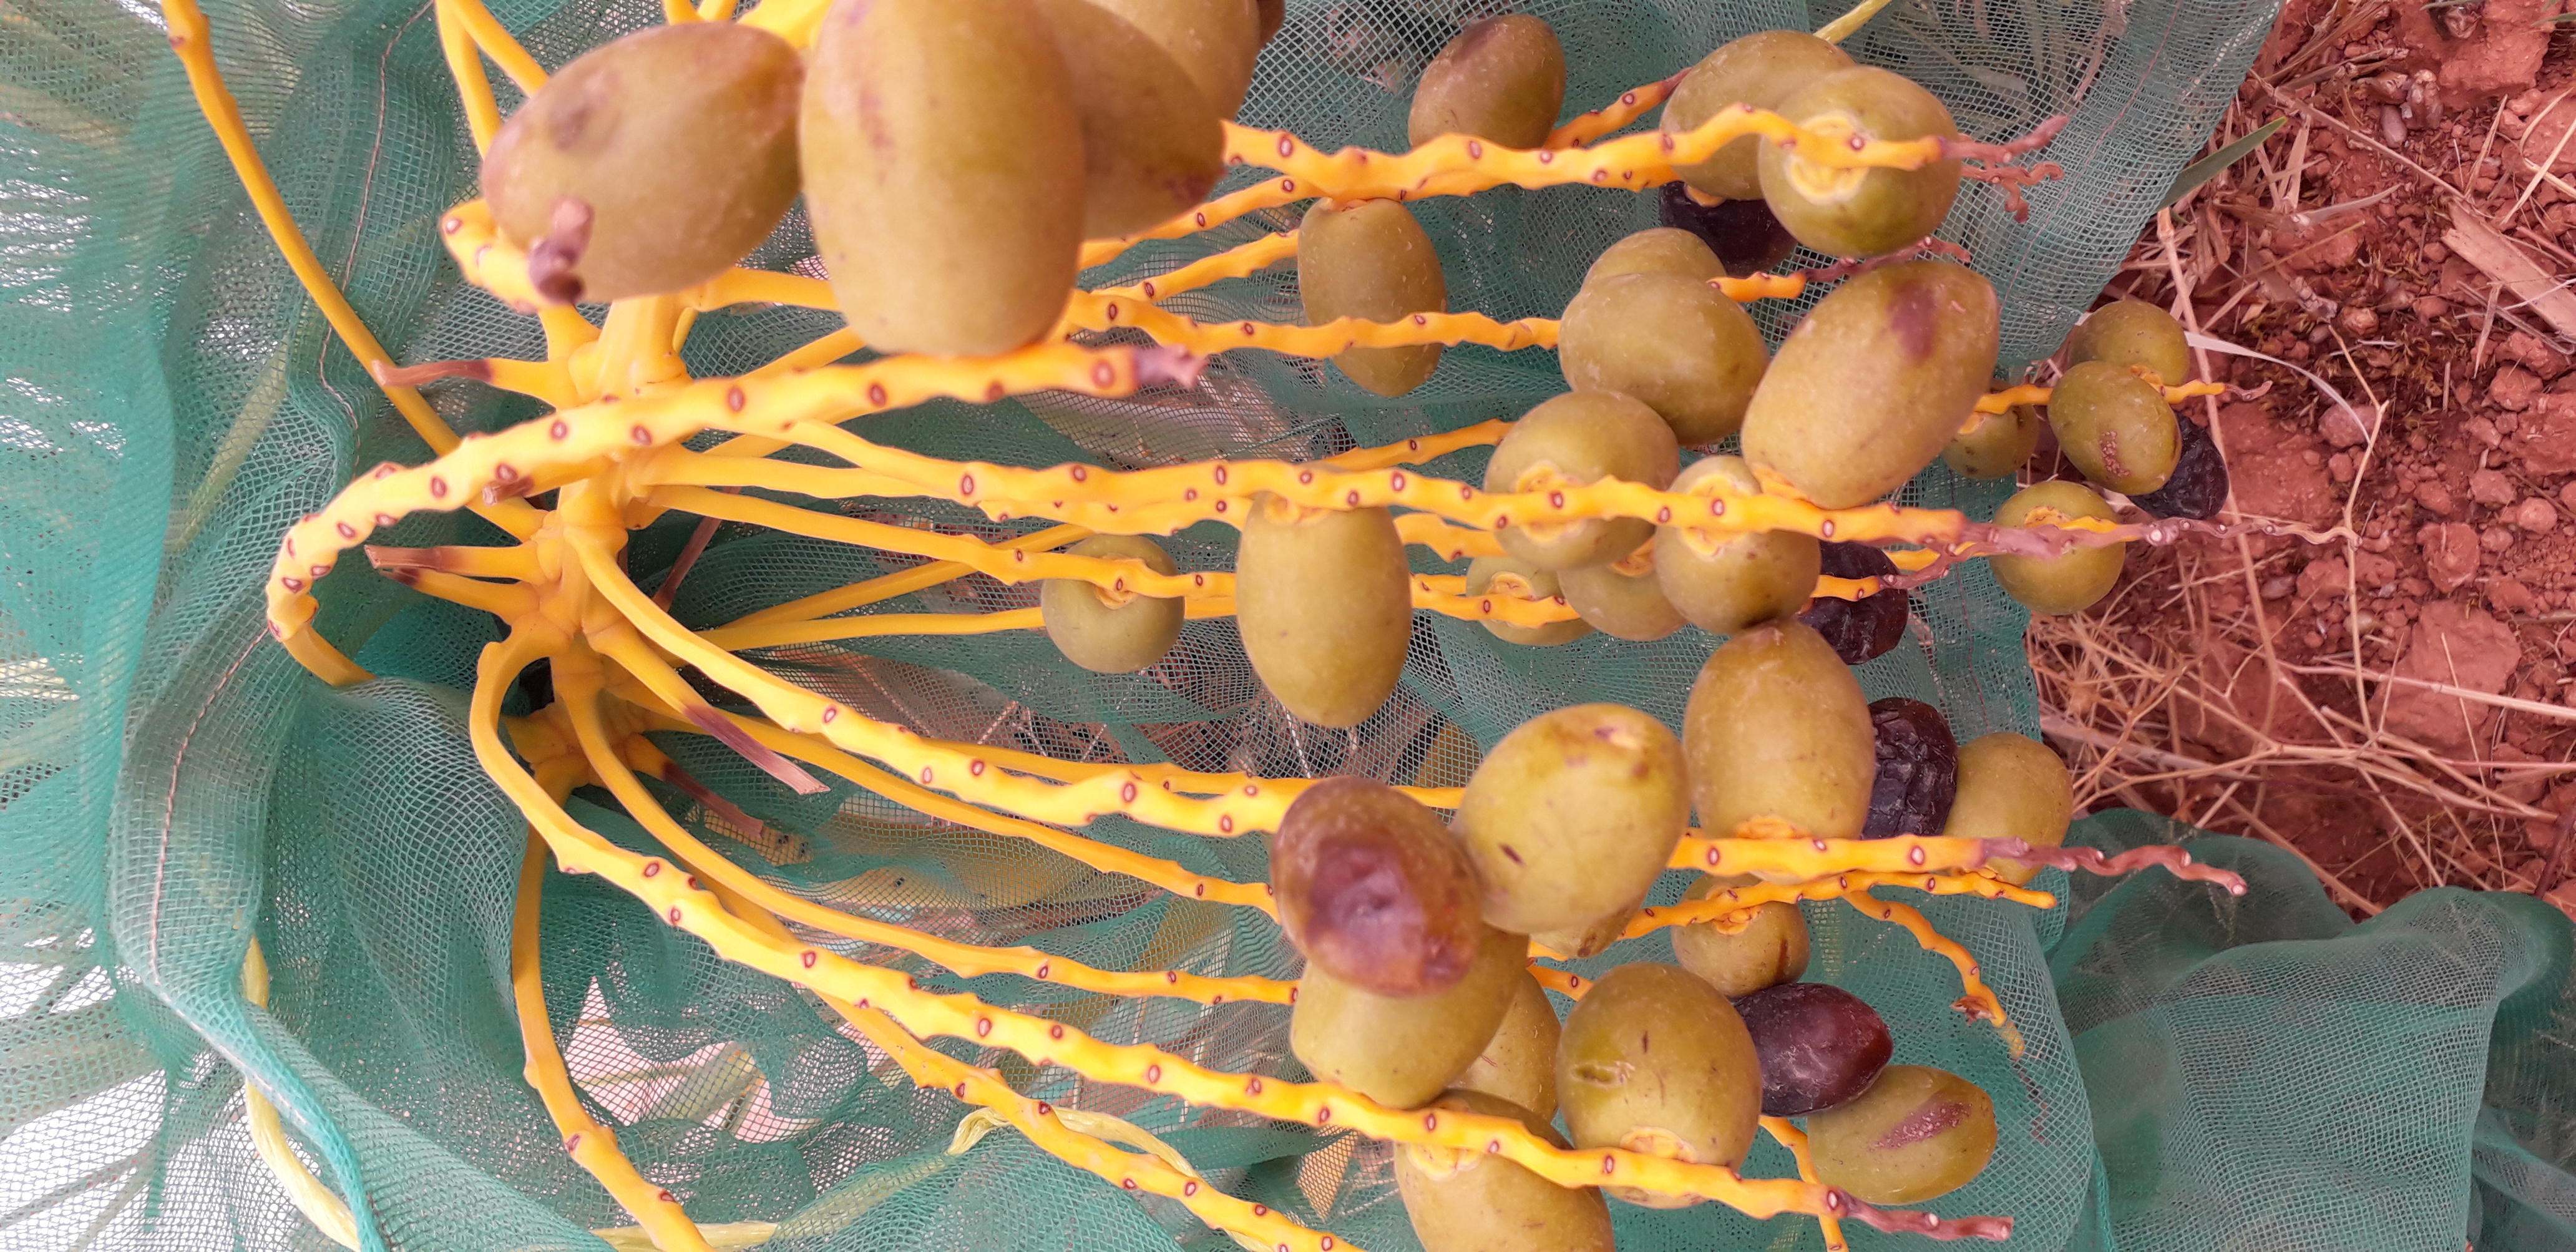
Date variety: kholt